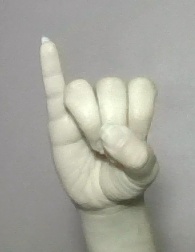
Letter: meem